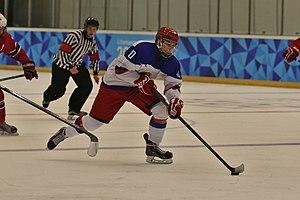
Andreï Igorevitch Svetchnikov - en russe : Андрей Игоревич Свечников, en anglais : Andrei Svechnikov - est un joueur russe de hockey sur glace. Il évolue au poste d'ailier droit.